Fort Mill, South Carolina

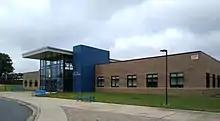
Fort Mill High School

Fort Mill is the primary community within the Fort Mill School District, which also serves children from the nearby community of Tega Cay.